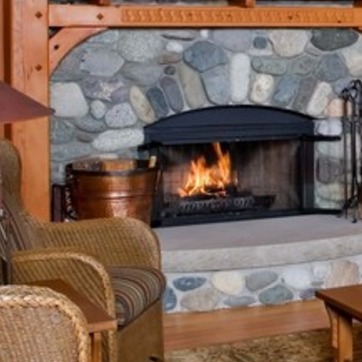
Material: other